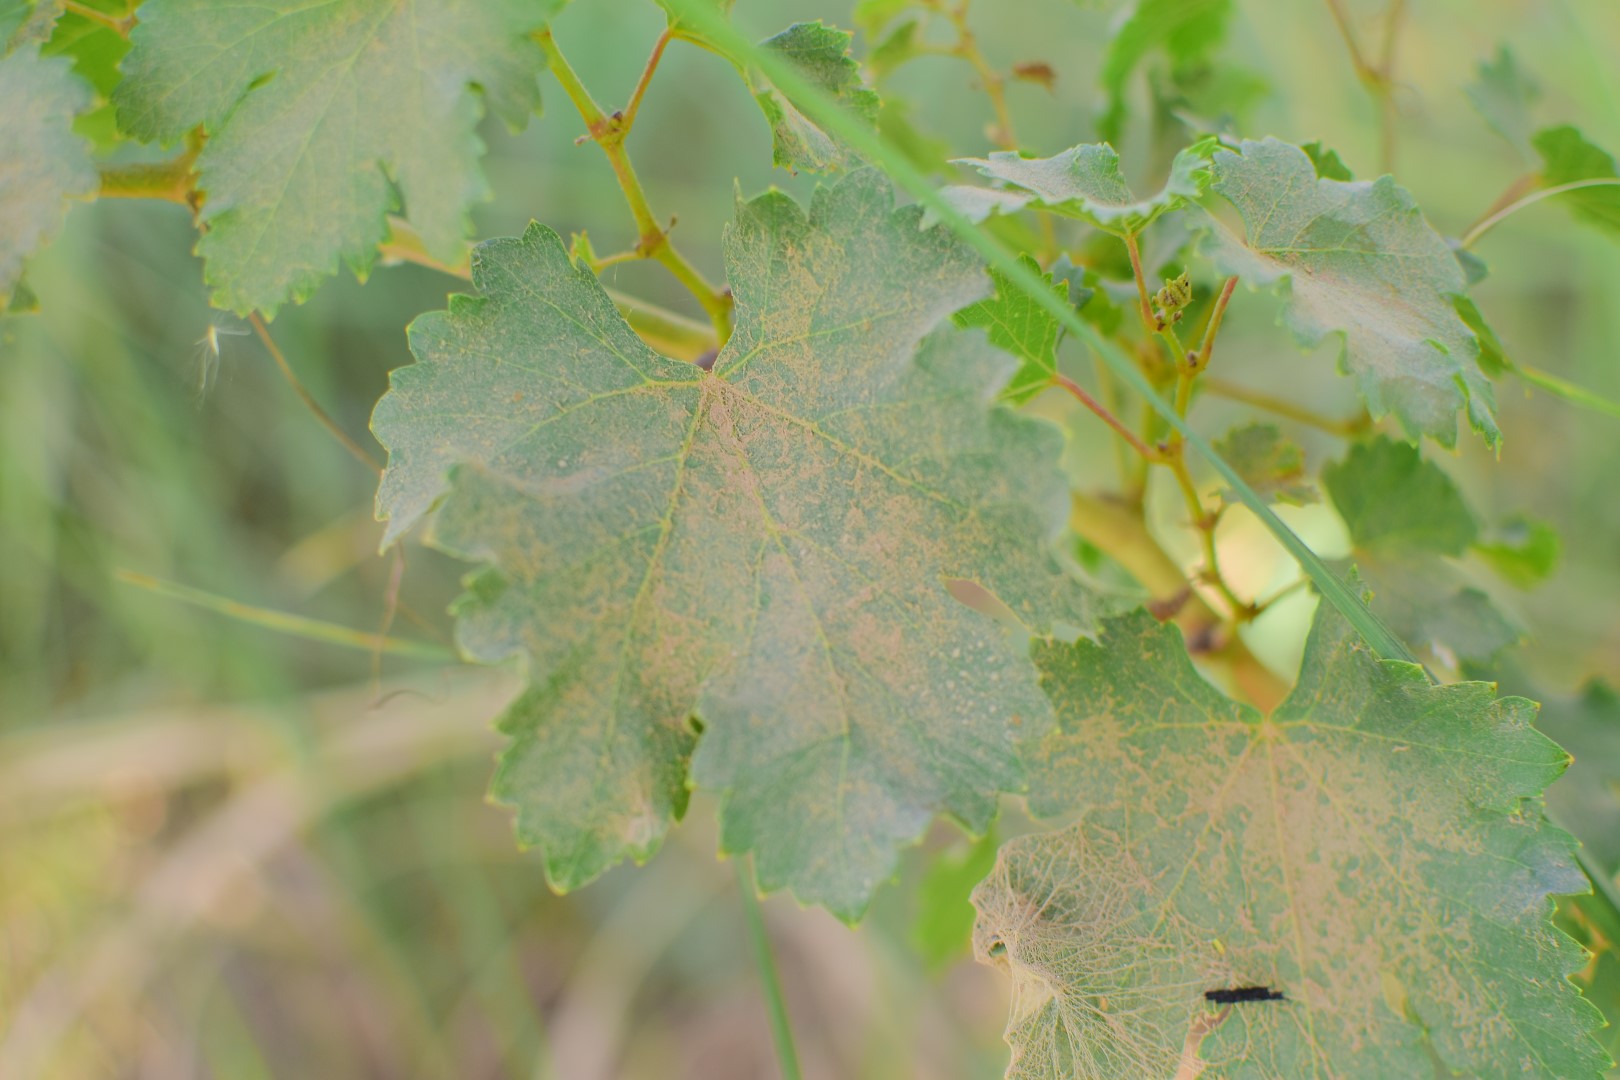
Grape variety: Deas Al-Annz